2007 FIA GT Tourist Trophy

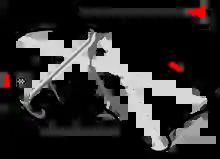
Map of the Silverstone Circuit (2004-2009)

The 2007 FIA GT RAC Tourist Trophy was the second race of the 2007 FIA GT Championship season. It took place at Silverstone Circuit on May 6, 2007. It was the third time the RAC Tourist Trophy was held as a round of the FIA GT Championship.